Diogenes of Athens (sculptor)

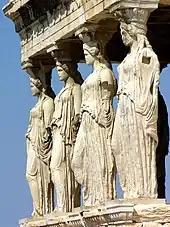
Caryatids of the Erechtheion in Athens, possible models for those of Diogenes for the Pantheon in Rome

Diogenes of Athens was a sculptor who worked at Rome during the reign of Augustus.